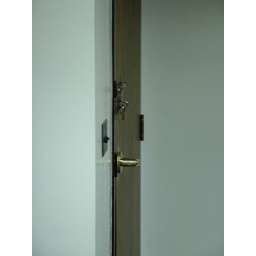
Locked door prevents boys and girls from mixing in the library